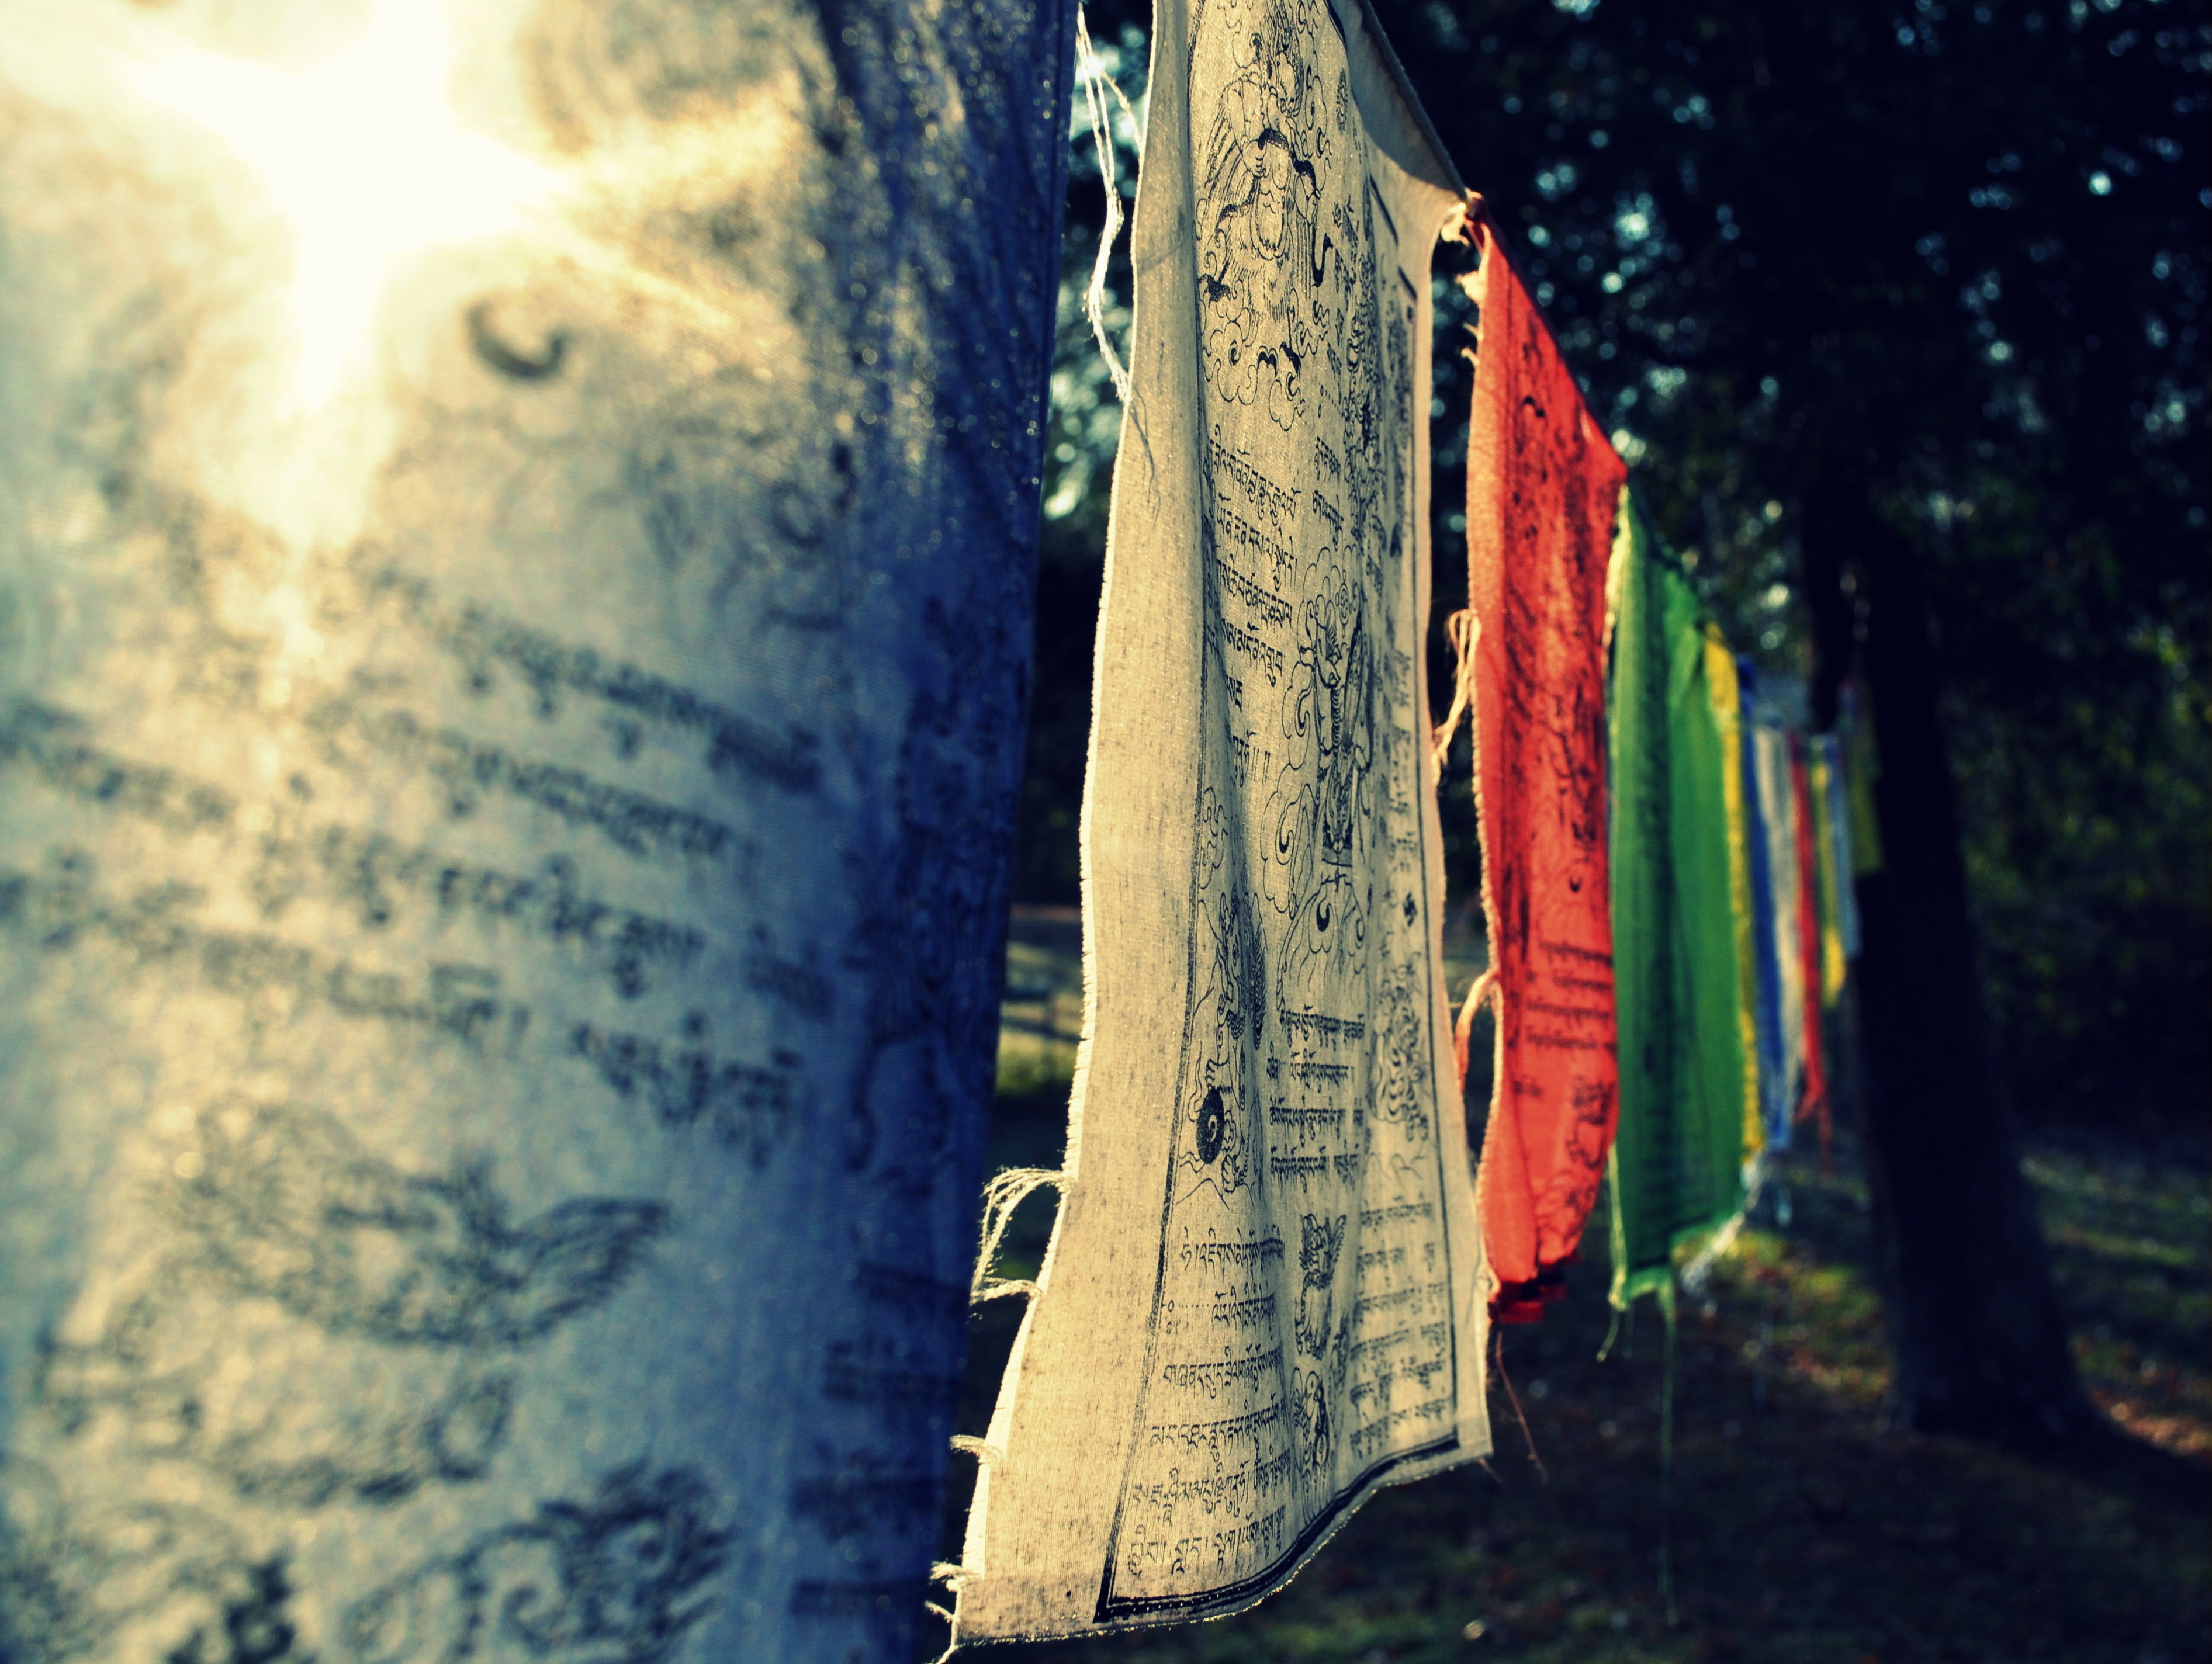
tree, light, sunlight, leaf, green, red, color, blue, season, temple